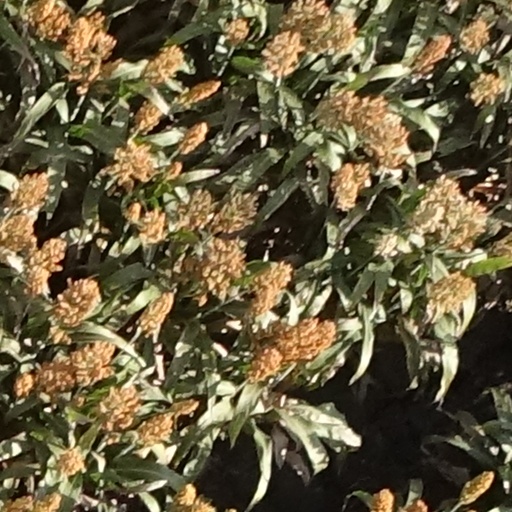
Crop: sorghum